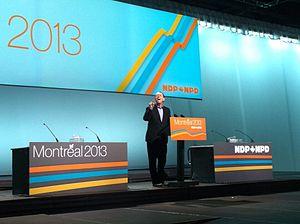
Murray Rankin QC, député est un politicien fédéral Canadien et un expert reconnu internationalement en droit de l'environnement et du public. Une de la Colombie-Britannique la plus connue d'intérêt public, Rankin est actuellement le député à la Chambre des communes du Canada dans la circonscription de Victoria. Il est membre du Nouveau Parti démocratique et de le porte-parole de l'opposition officielle en matière de revenu national, dans la 41ᵉ législature.